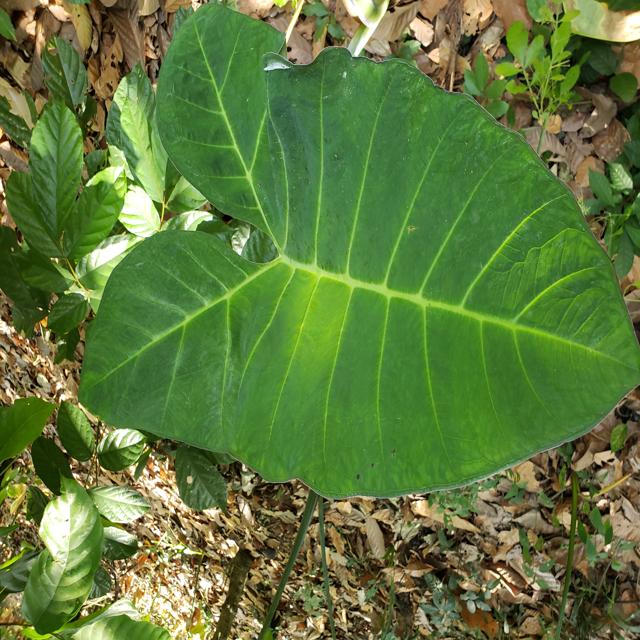
Label: Healthy